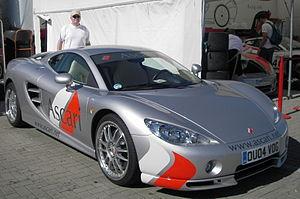
Ascari Cars est un constructeur automobile anglais situé à Banbury dans l'Oxfordshire. L'entreprise a été fondée en 1995 et son nom est un hommage à Alberto Ascari le premier double champion du monde de Formule 1. Officiellement, le nom provient d'une abréviation de « Anglo Scottish CAR Industries ».